Rosencrantz and Guildenstern Are Undead

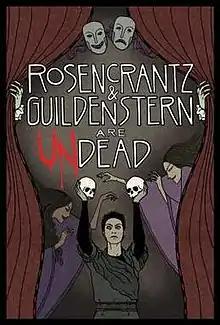
Film poster

Rosencrantz and Guildenstern Are Undead is a 2009 American independent film written and directed by Jordan Galland. The film's title refers to a fictitious play-within-the-movie, which is a comic reinterpretation of Shakespeare’s "Hamlet" and its aftermath and whose title is a reference to the play "Rosencrantz and Guildenstern Are Dead" by Tom Stoppard. The cast includes Devon Aoki, John Ventimiglia, Kris Lemche, Ralph Macchio, Jeremy Sisto and Waris Ahluwalia. The film stars Jake Hoffman (son of Dustin Hoffman). An original musical score was composed and performed by Sean Lennon.